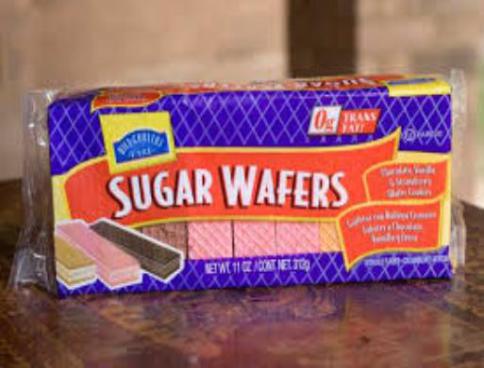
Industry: Food